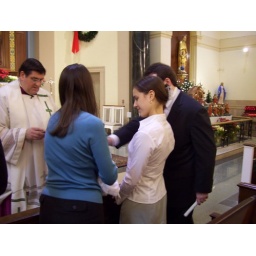
As part of the Rite of Baptism, Angus makes the sign of the cross on Pru's forehead. Photo by Grandpa Shields.